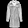
Label: Coat